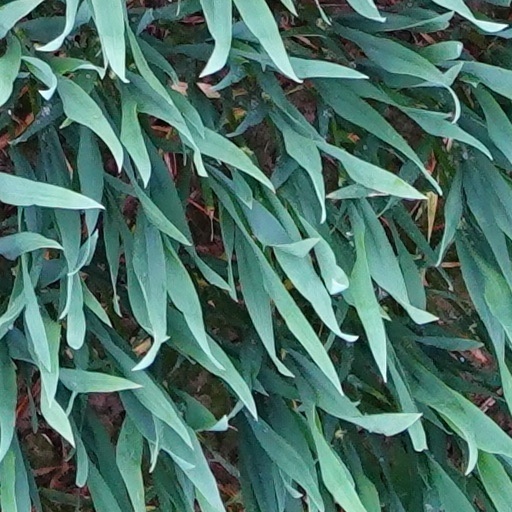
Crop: wheat